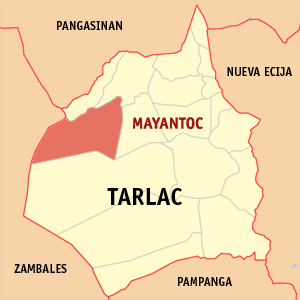
Mayantoc est une localité de la province de Tarlac, aux Philippines. En 2015, elle compte 32 232 habitants.